Adelina Otero-Warren

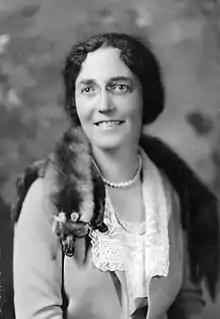

María Adelina Isabel Emilia "Nina" Otero-Warren (October 23, 1881 – January 3, 1965) was an American woman's suffragist, educator, and politician. Otero-Warren created a legacy of civil service through her work in education, politics, and public health. She became one of New Mexico's first female government officials when she served as Santa Fe Superintendent of Instruction from 1917 to 1929. Otero-Warren was the first Latina to run for Congress, running unsuccessfully in 1922 as the Republican nominee to represent in the U.S. House of Representatives.